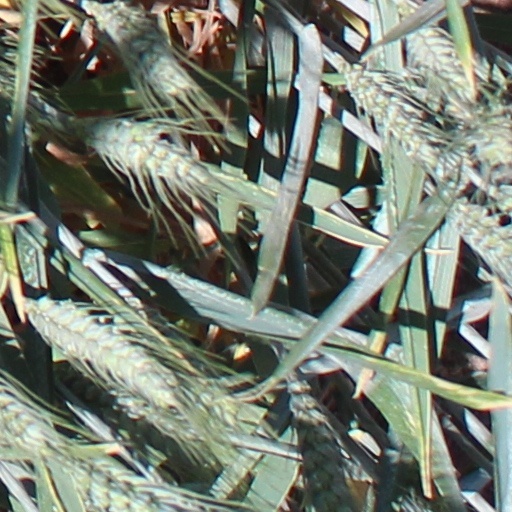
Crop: wheat